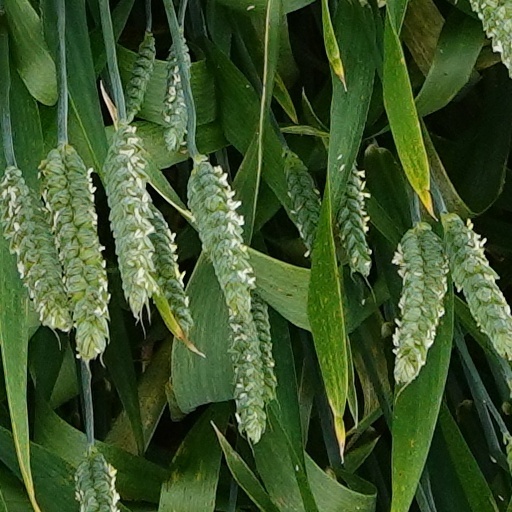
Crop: wheat